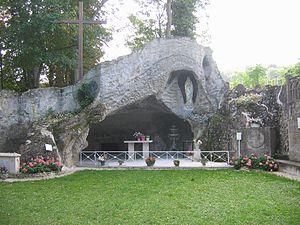
La grotte du Mesnil
Le Mesnil-sur-Oger est une commune française, située dans le département de la Marne en région Grand Est, traversée par la route touristique du Champagne et au cœur de la côte des Blancs, région où le vin de Champagne est élaboré uniquement à partir du cépage chardonnay.
Après les apparitions de Lourdes, de très nombreuses répliques de la grotte de Lourdes sont réalisées, jusqu'en 1914. Ce n'est évidemment pas une date butoir. Après cette date, le nombre de copies de la grotte continue toujours d'évoluer. En 2015, un auteur a répertorié en France plus de 765 sites, et dans le reste du monde 321 copies de la grotte.